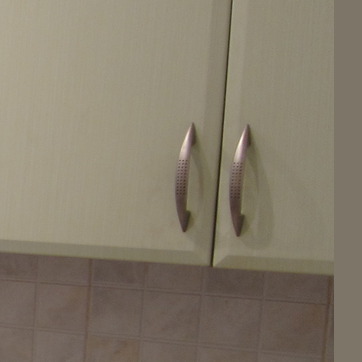
Material: metal